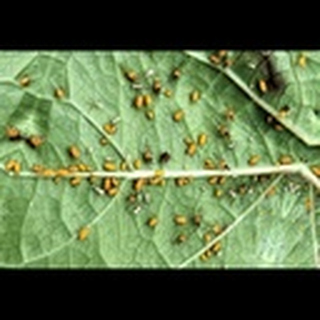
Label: cotton_aphids